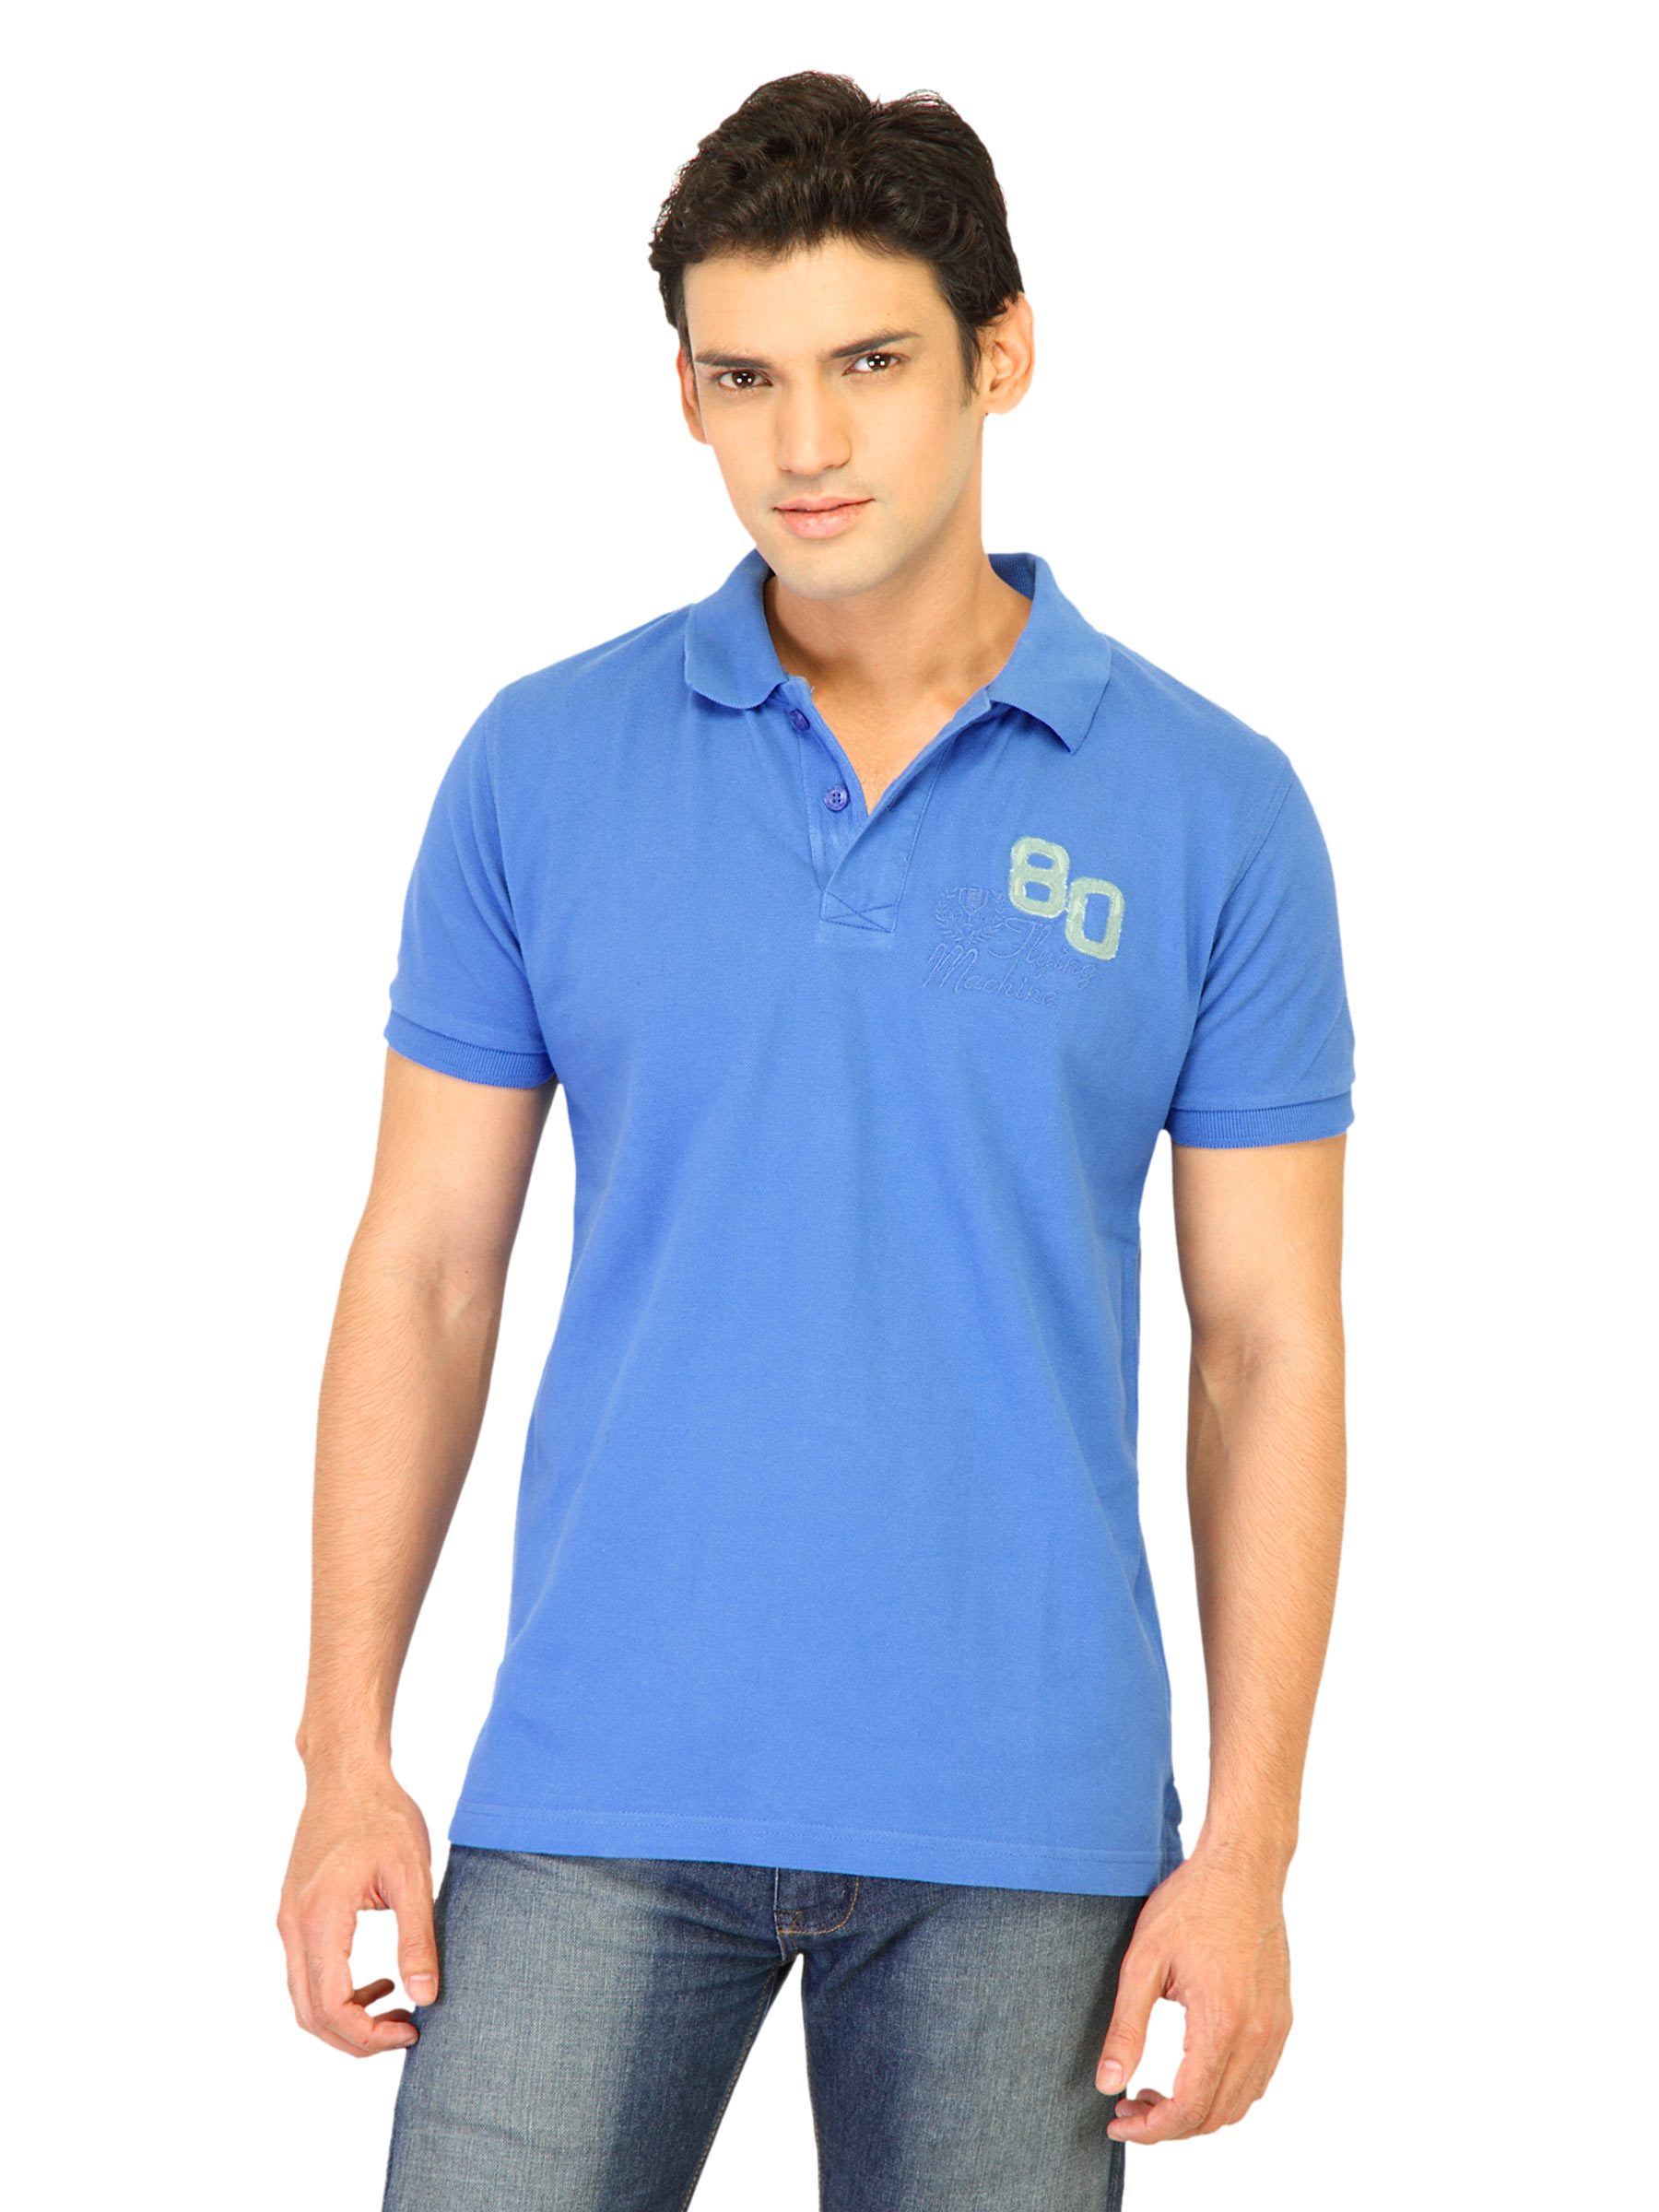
Flying Machine Men Solid Blue Polo Tshirts
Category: Apparel / Topwear / Tshirts
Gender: Men
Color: Blue
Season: Fall 2011
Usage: Casual